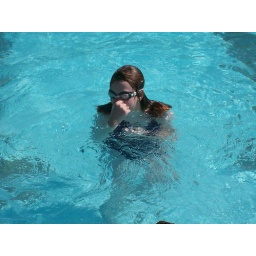
The girls in the water